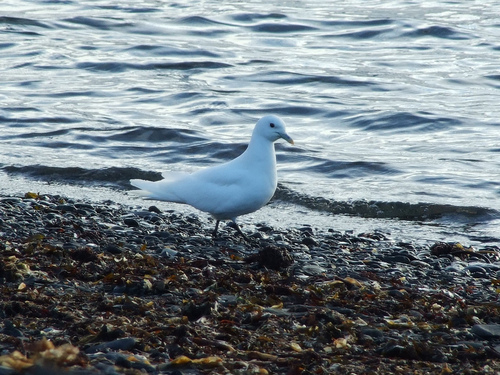
the bird is white with grey tarsals and a black eye.
an entirely white bird with black eyering, orange legs and pointed bill.
a clean white bird with a tan beak and vibrant white breast.
this bird is white in color with a curved beak, and white eye rings.
this bird is almost completely white with black tarsus and feet.
this bird has a long yellow bill, dark white crown throat, breast side, belly primaries and secondaries.
a white bird with medium beak by the water
this pudgy looking bird is covered with white feathers and has a beady black eye.
this bird has wings that are white and has a thin bill
this bird is colored white with the exception of its gray bill and gray tarsus.
Species: Ivory Gull